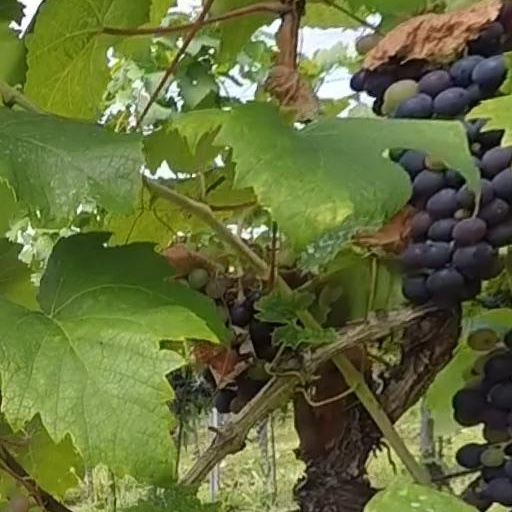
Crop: grape